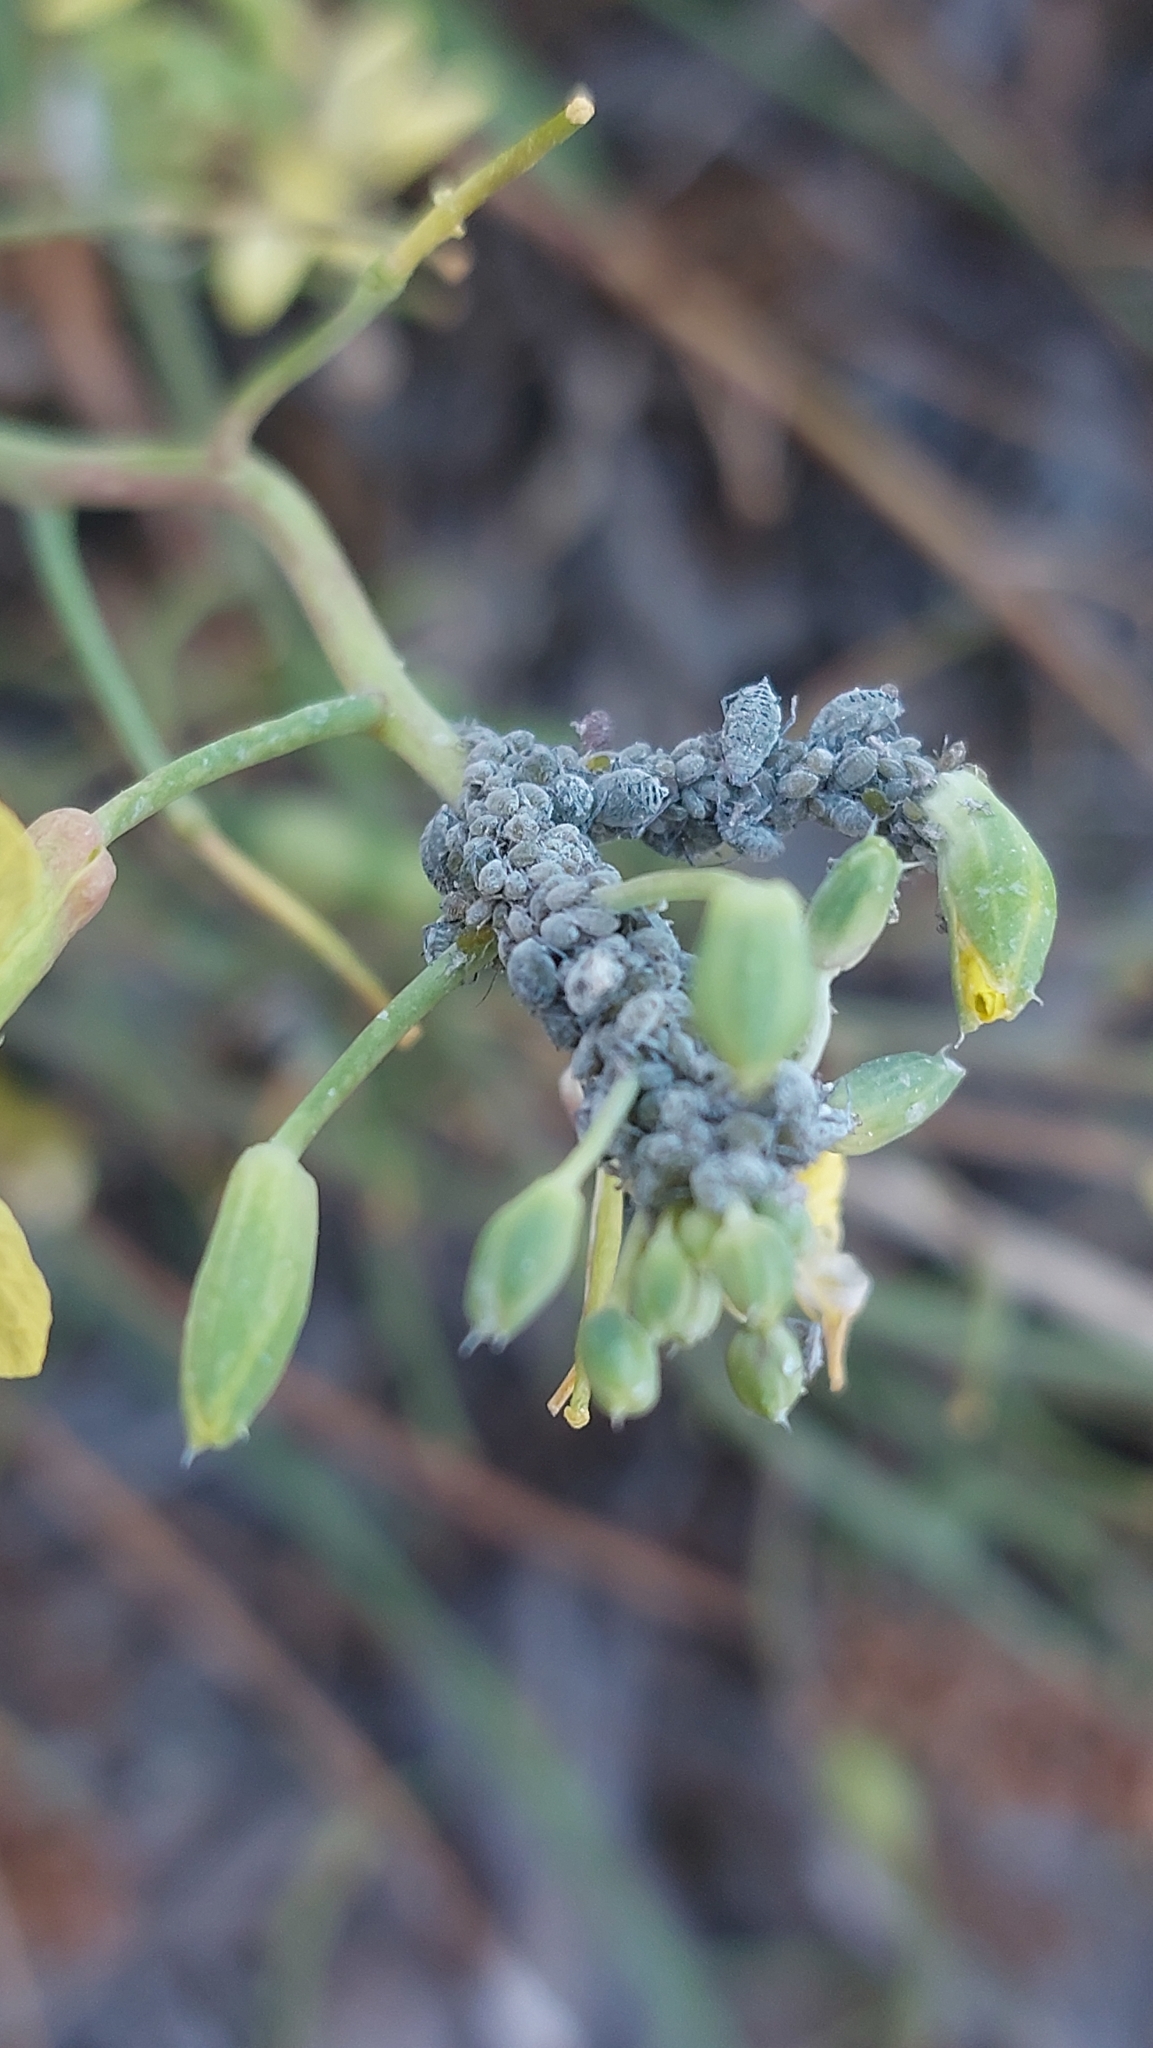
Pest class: cabbage_aphid